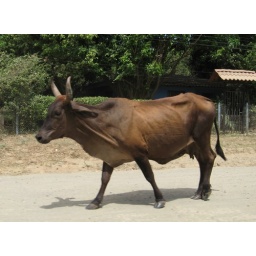
12 Feb 09 enroute to Portero on monkey trail bull walking on street in Nuevo Colon